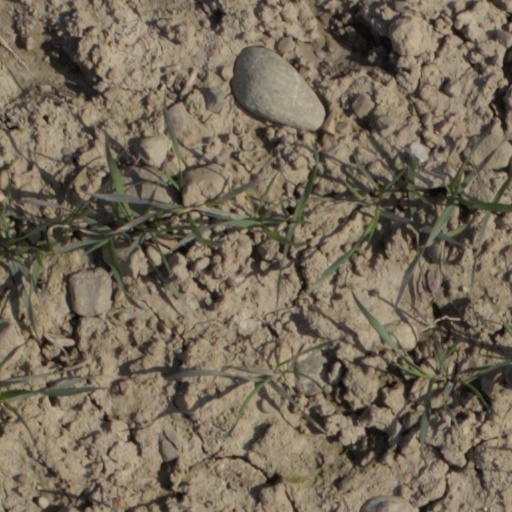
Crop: wheat